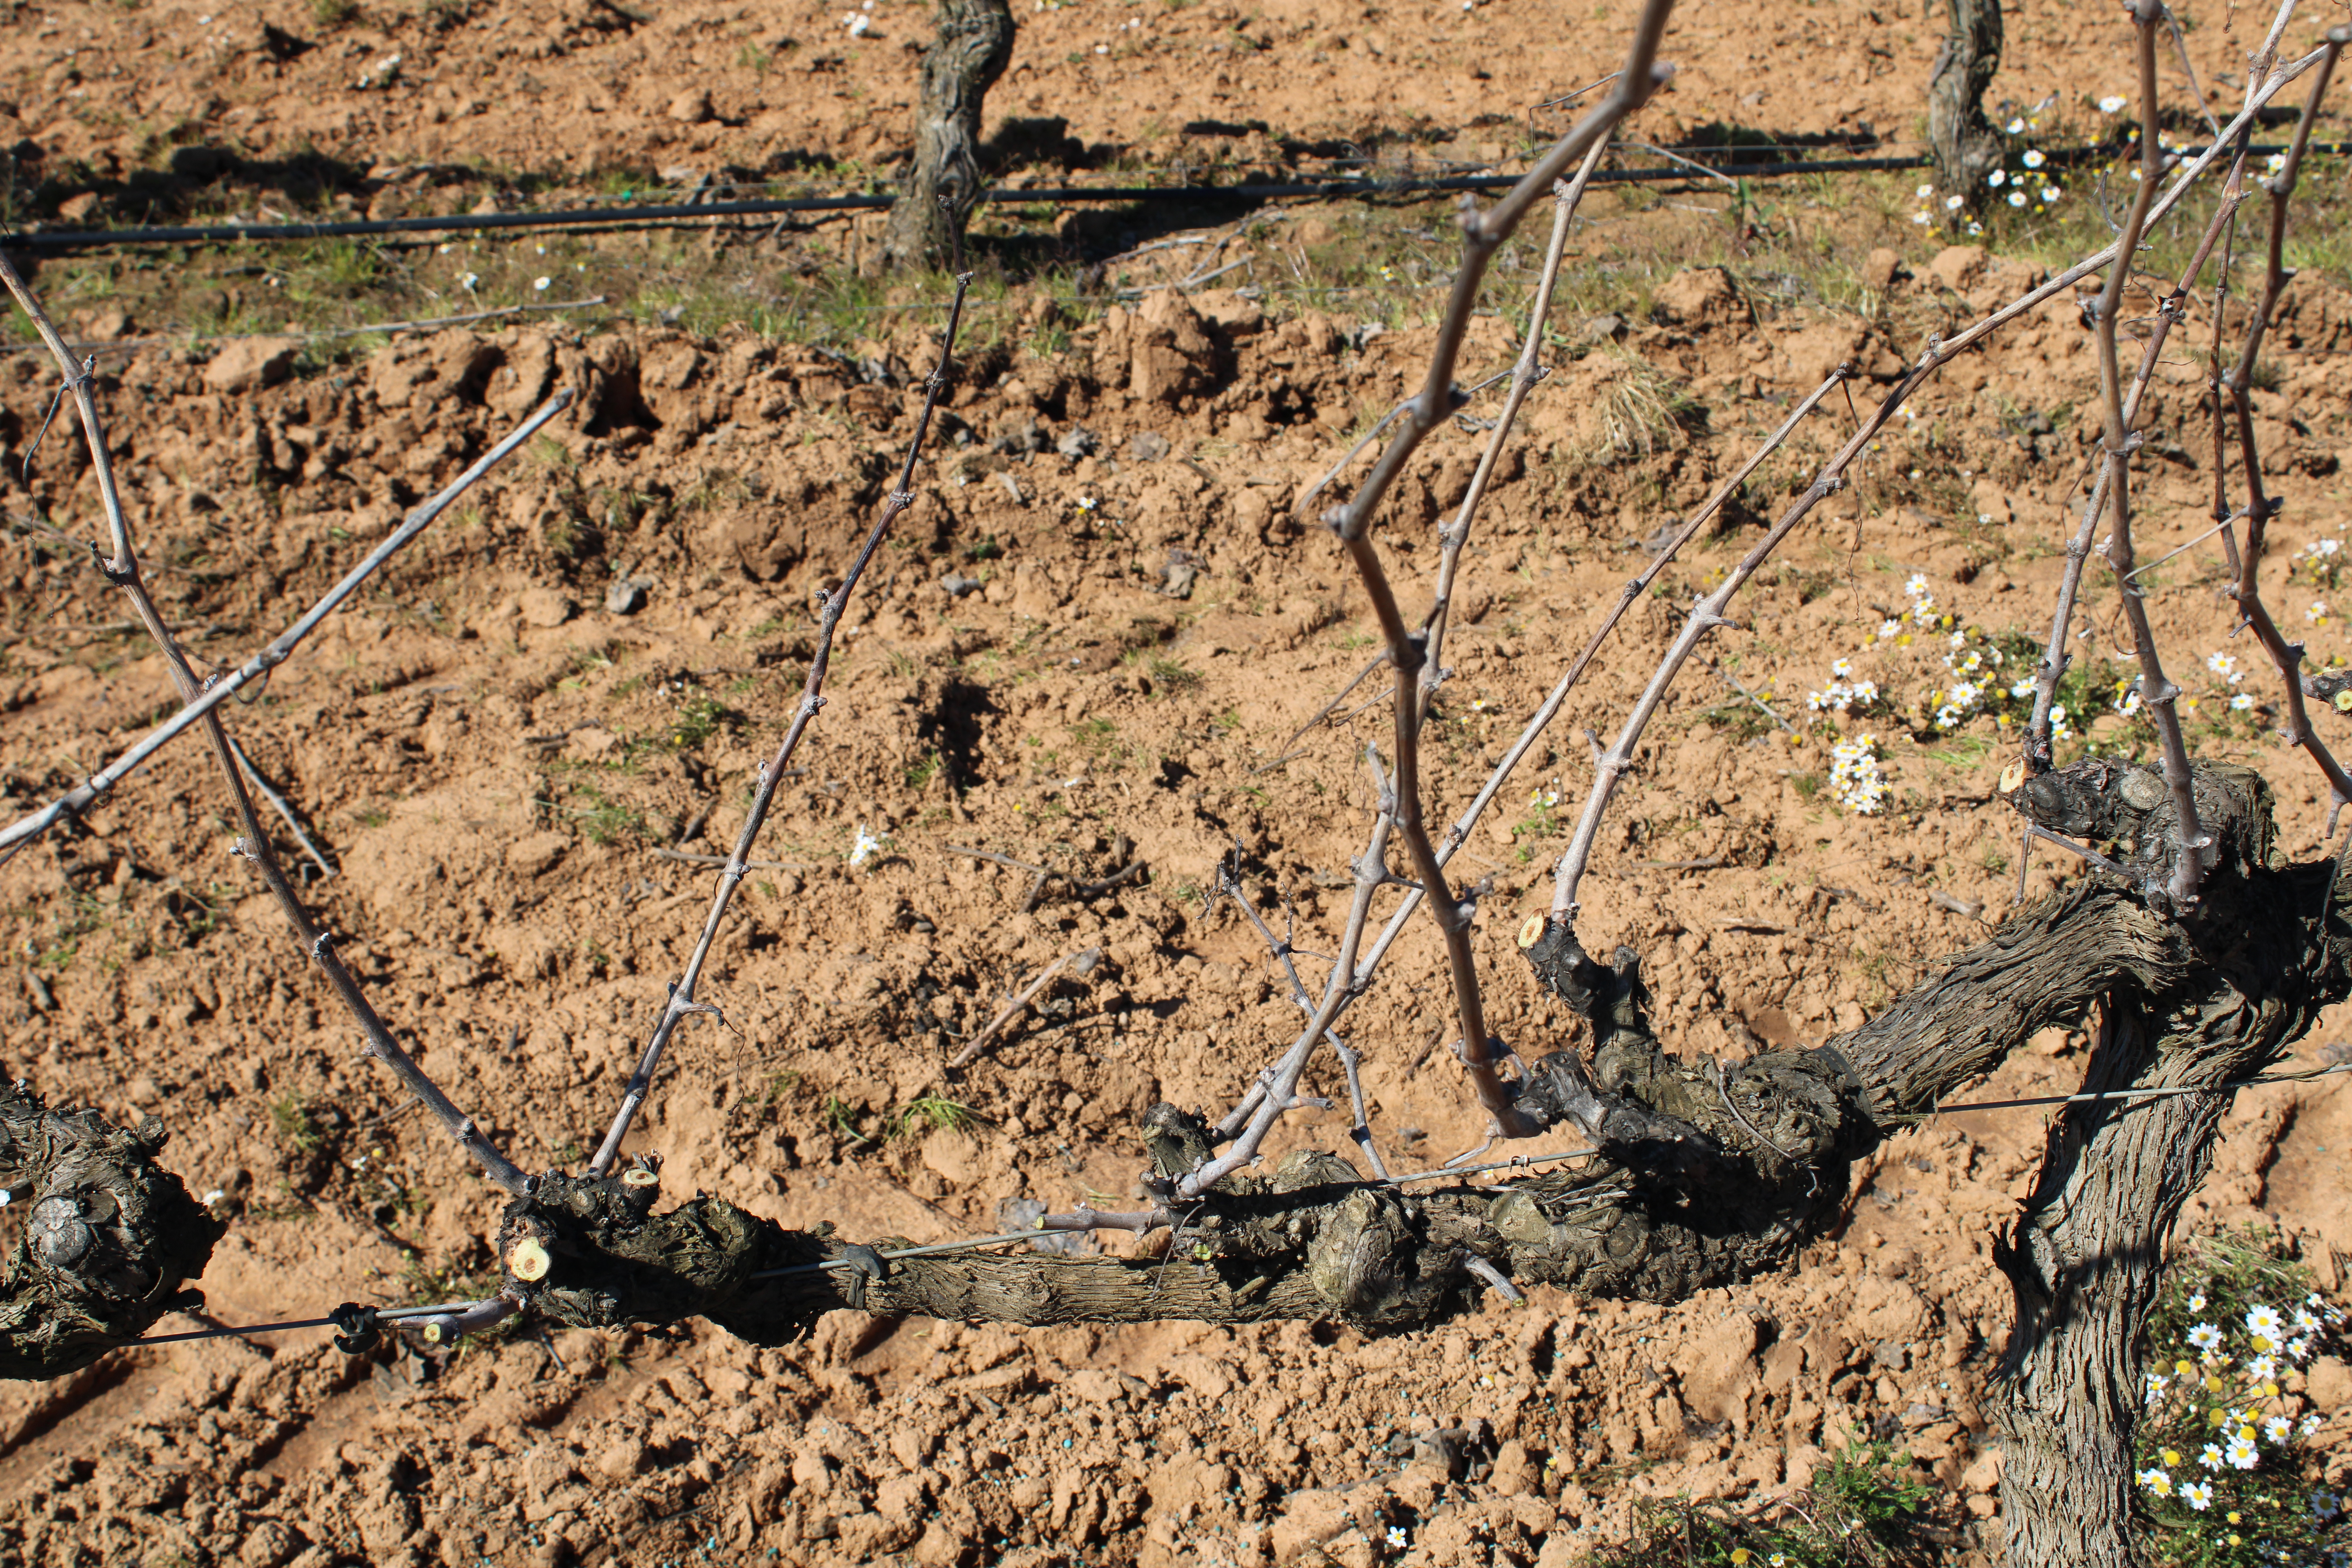
Unpruned shoots: 10
Pruned shoots: 3
Trunks: 2